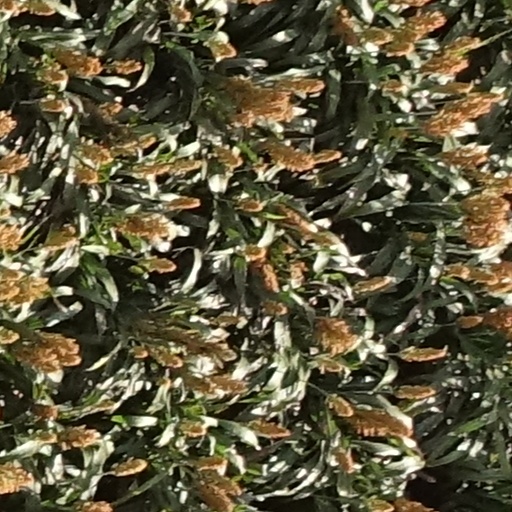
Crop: sorghum